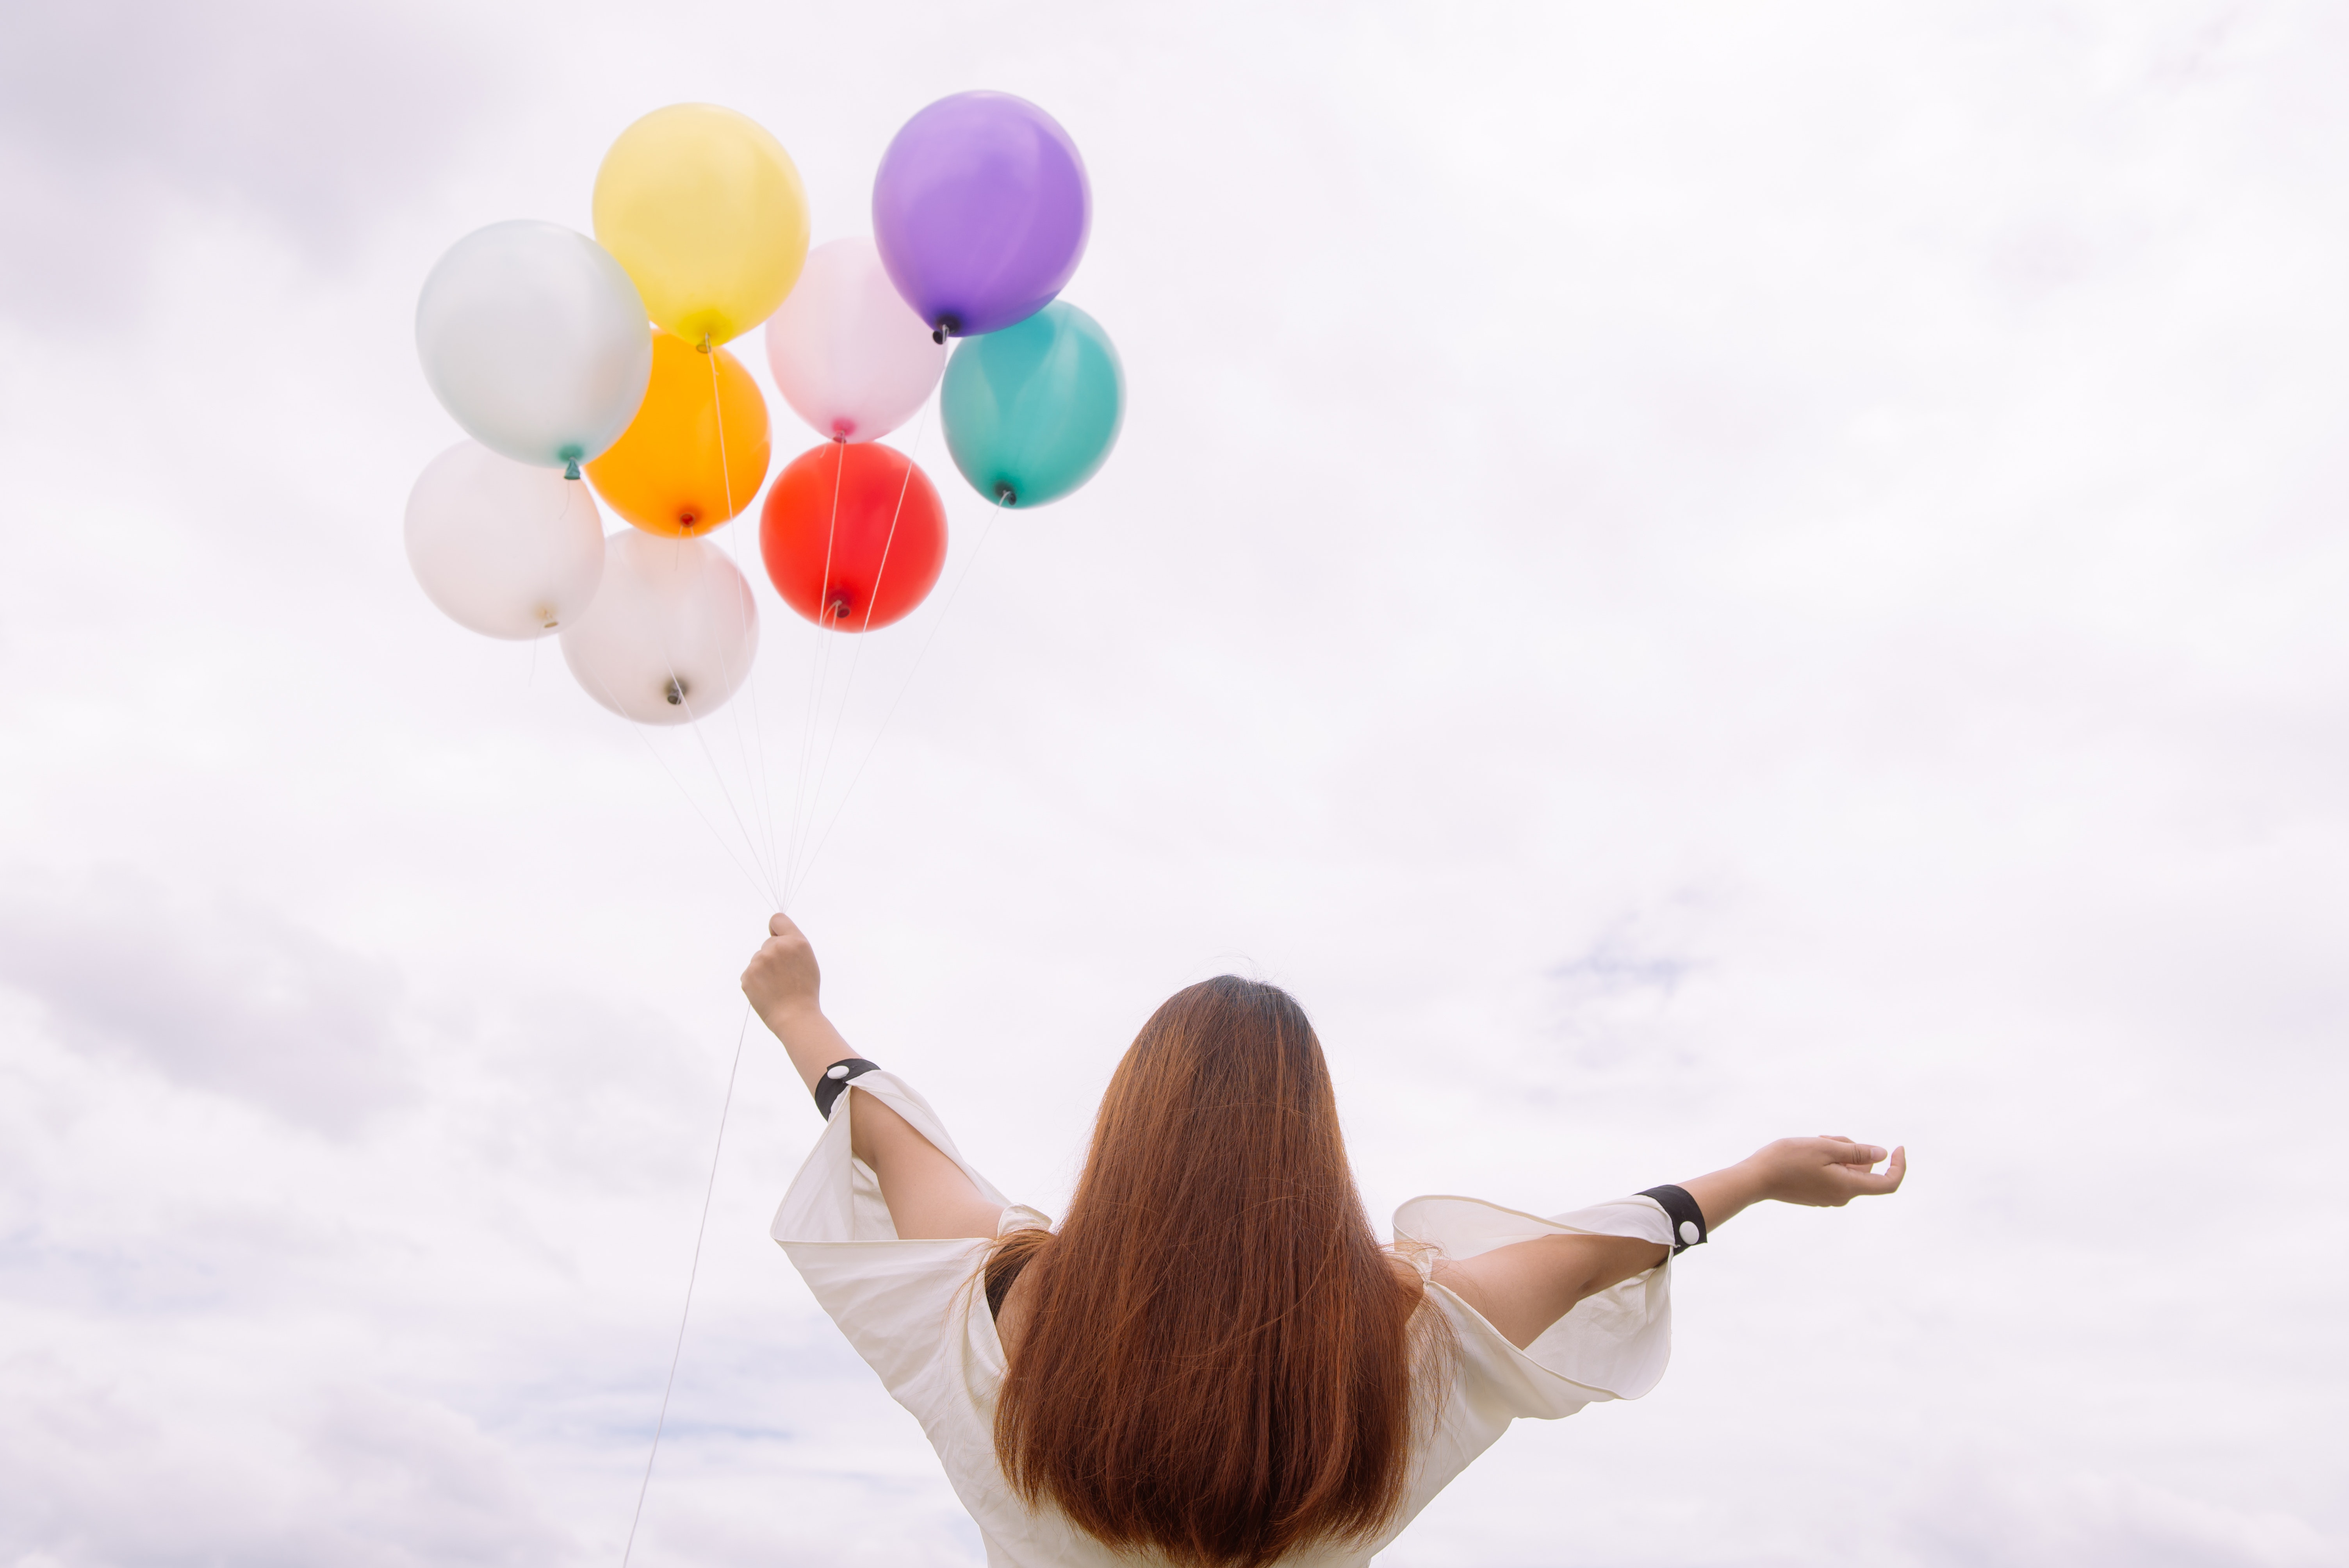
balloon, white, sky, party supply, happy, cloud, fun, smile, hand, stock photography, photography, child, Colorfulness, leisure, toy, gesture, play, love